List of Canadian flags

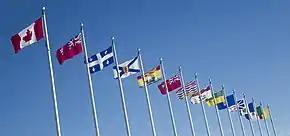
The national flag of Canada (at left) being flown with the flags of the 10 Canadian provinces and 3 territories

The Department of Canadian Heritage lays out protocol guidelines for the display of flags, including an order of precedence; these instructions are only conventional, however, and are generally intended to show respect for what are considered important symbols of the state or institutions. The sovereign's personal standard is supreme in the order of precedence, followed by those for the monarch's representatives (depending on jurisdiction), the personal flags of other members of the Royal Family, and then the national flag and provincial flags.